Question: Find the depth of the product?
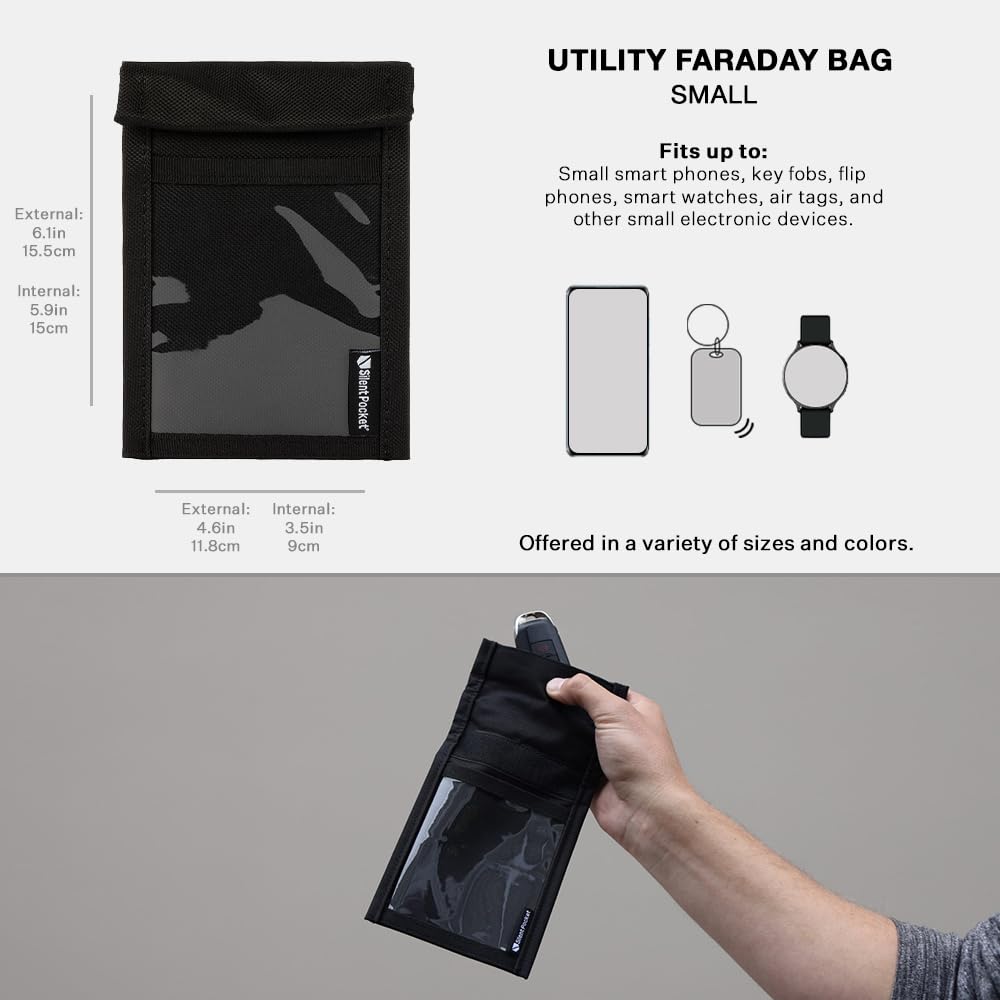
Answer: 4.6 inch